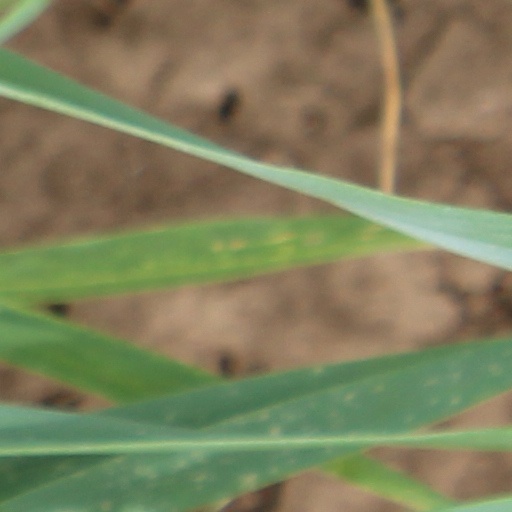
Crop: wheat